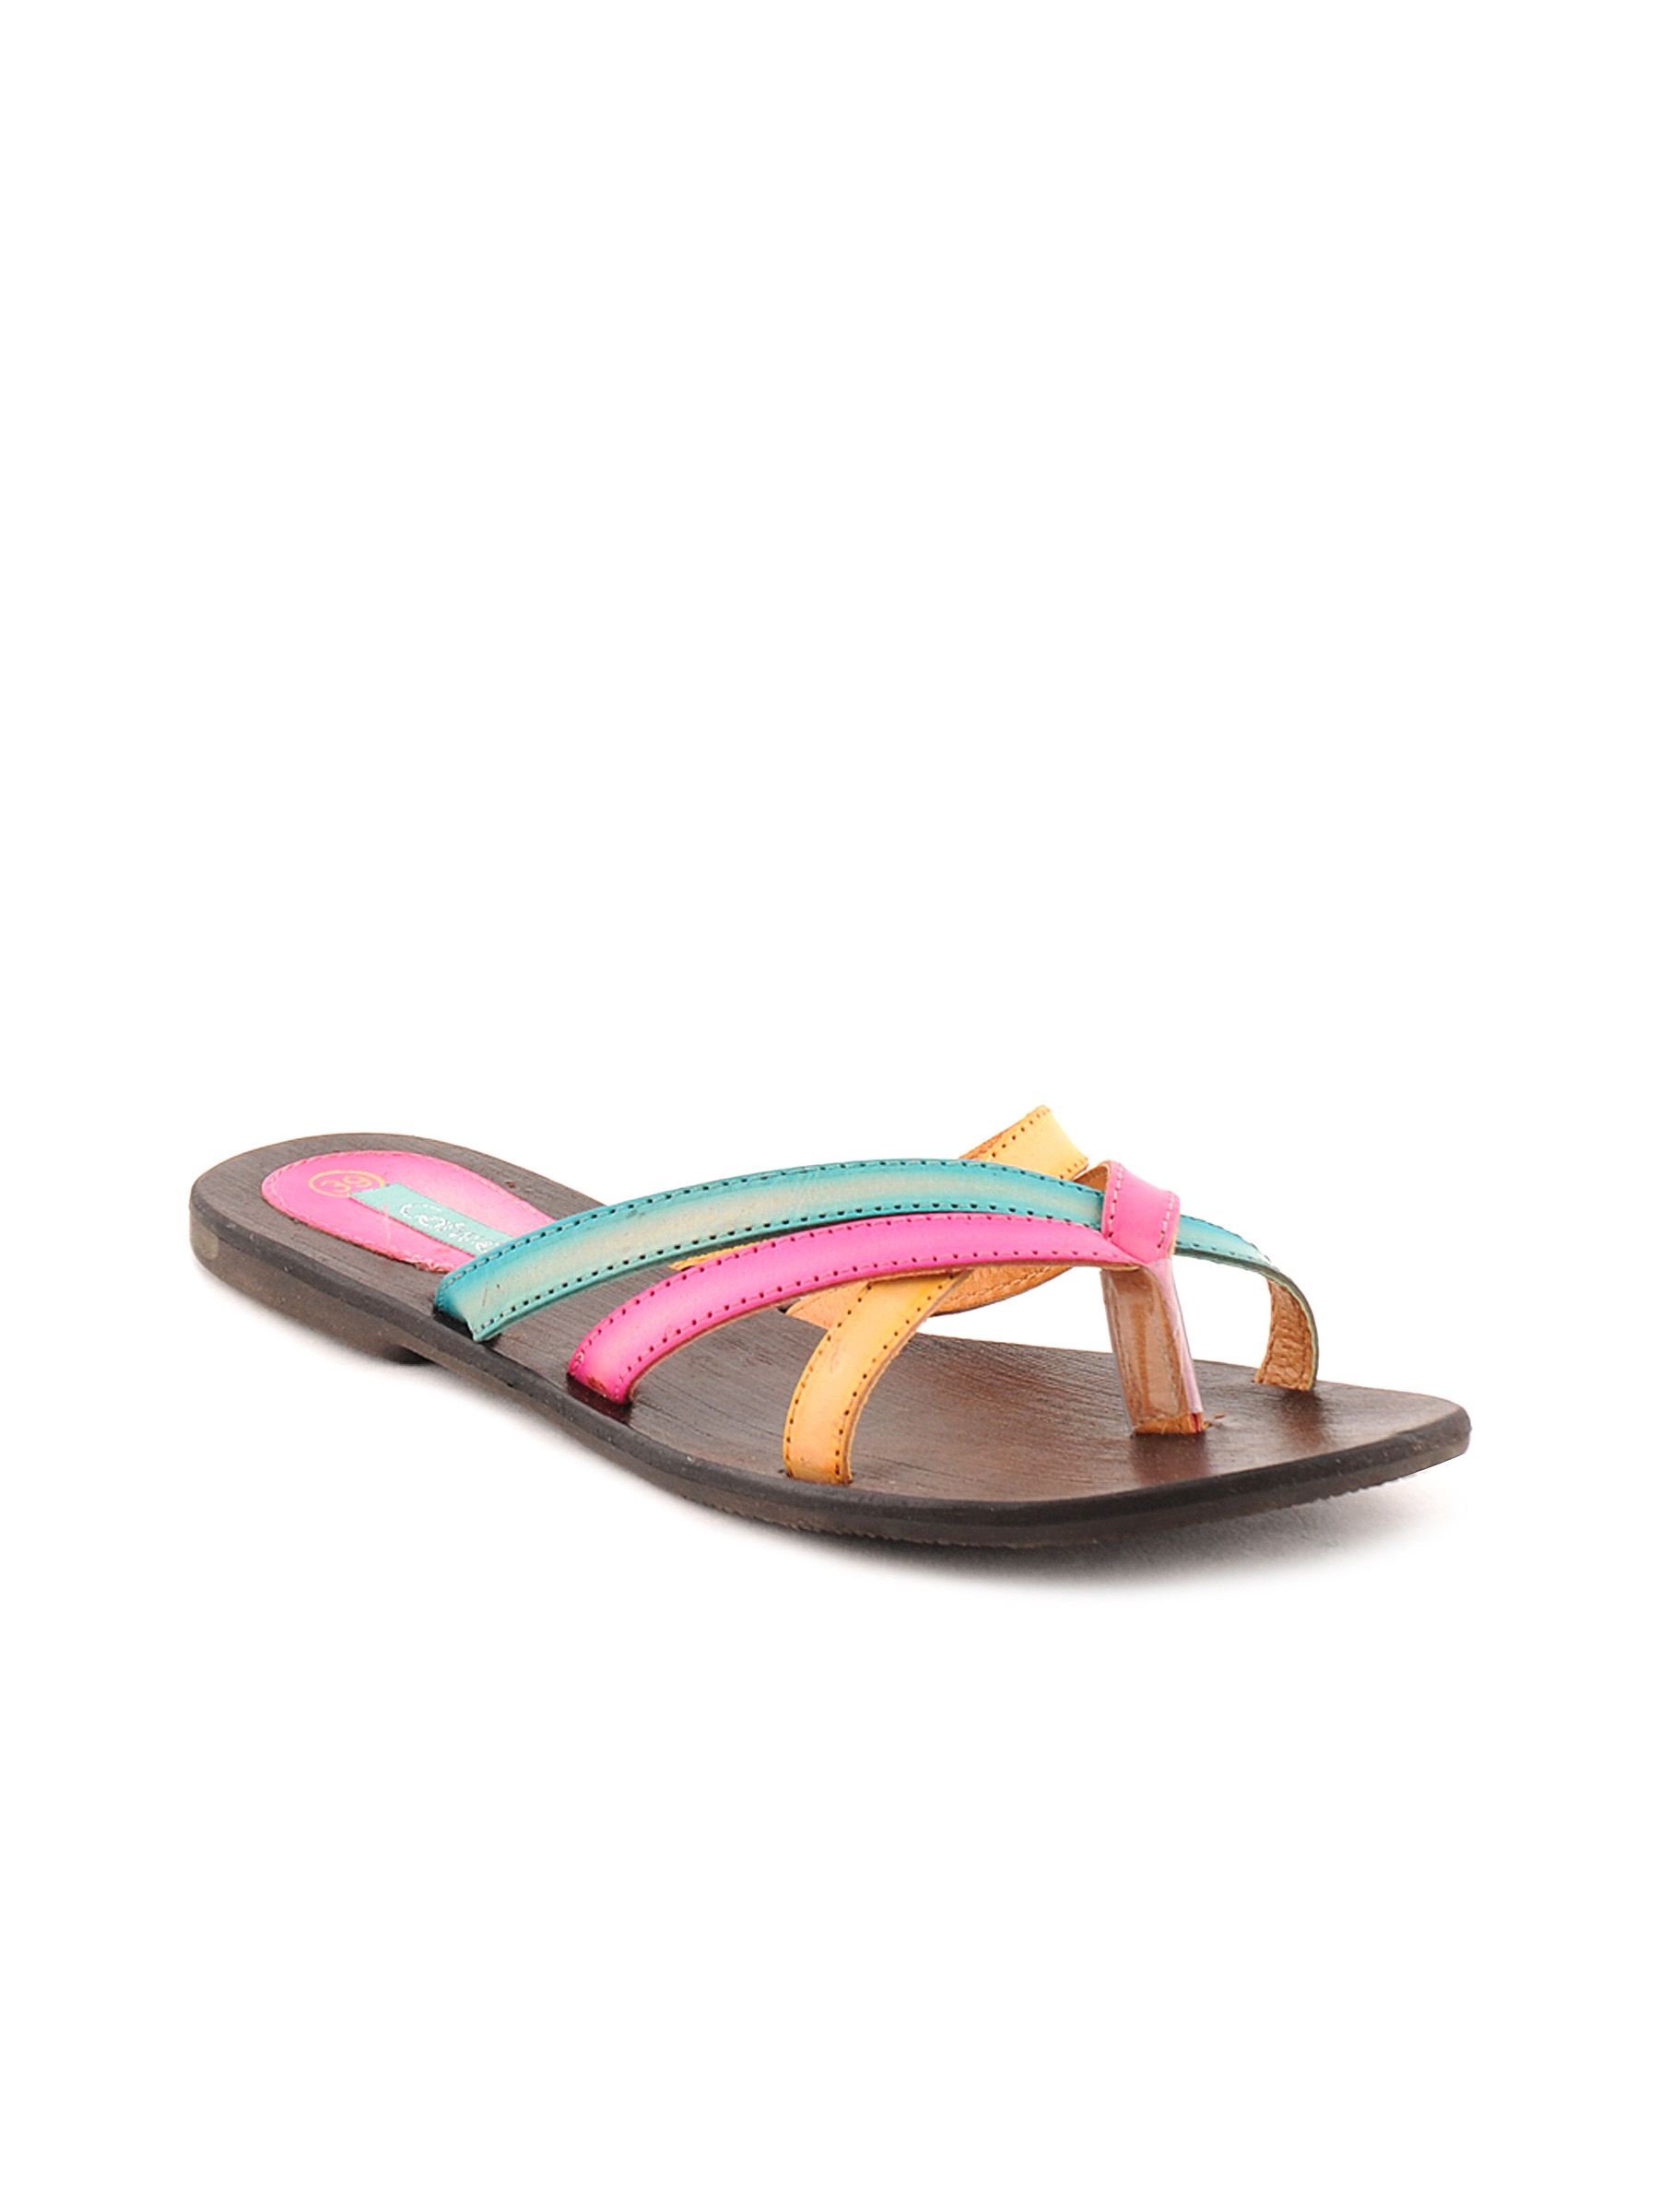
Catwalk Women Lifestyle Pink Flats
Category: Footwear / Shoes / Heels
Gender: Women
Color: Pink
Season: Winter 2015
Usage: Casual